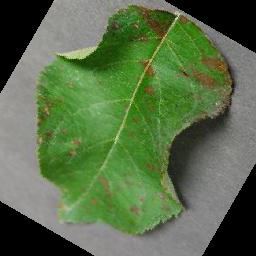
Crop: apple
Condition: cedar_rust